Answer in natural language. How many CounterTops are visible in the scene? Choose between the following options: 1, 3, 2, 4 or 0
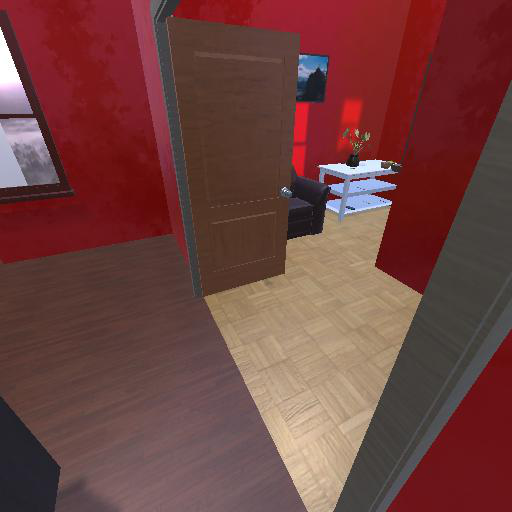
<answer>1</answer>